Leon County Pleistocene coastal terraces

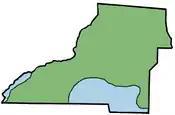
Map depicting Wicomico terrace and shoreline.

During the forming of the Okefenokee, the Ochlockonee River began to take shape as did rivers in other counties in Florida. The large inlet in the northeastern part of the county left the land capable of supporting a more recognizable Lake Iamonia. Eastern Leon had a large inlet reaching as far as the northeastern portion of the county. The Cody Scarp is the remnant of the Okefenokee. What would become Lake Lafayette is a Pleistocene river delta with the lake's eastern section accessing the sea.